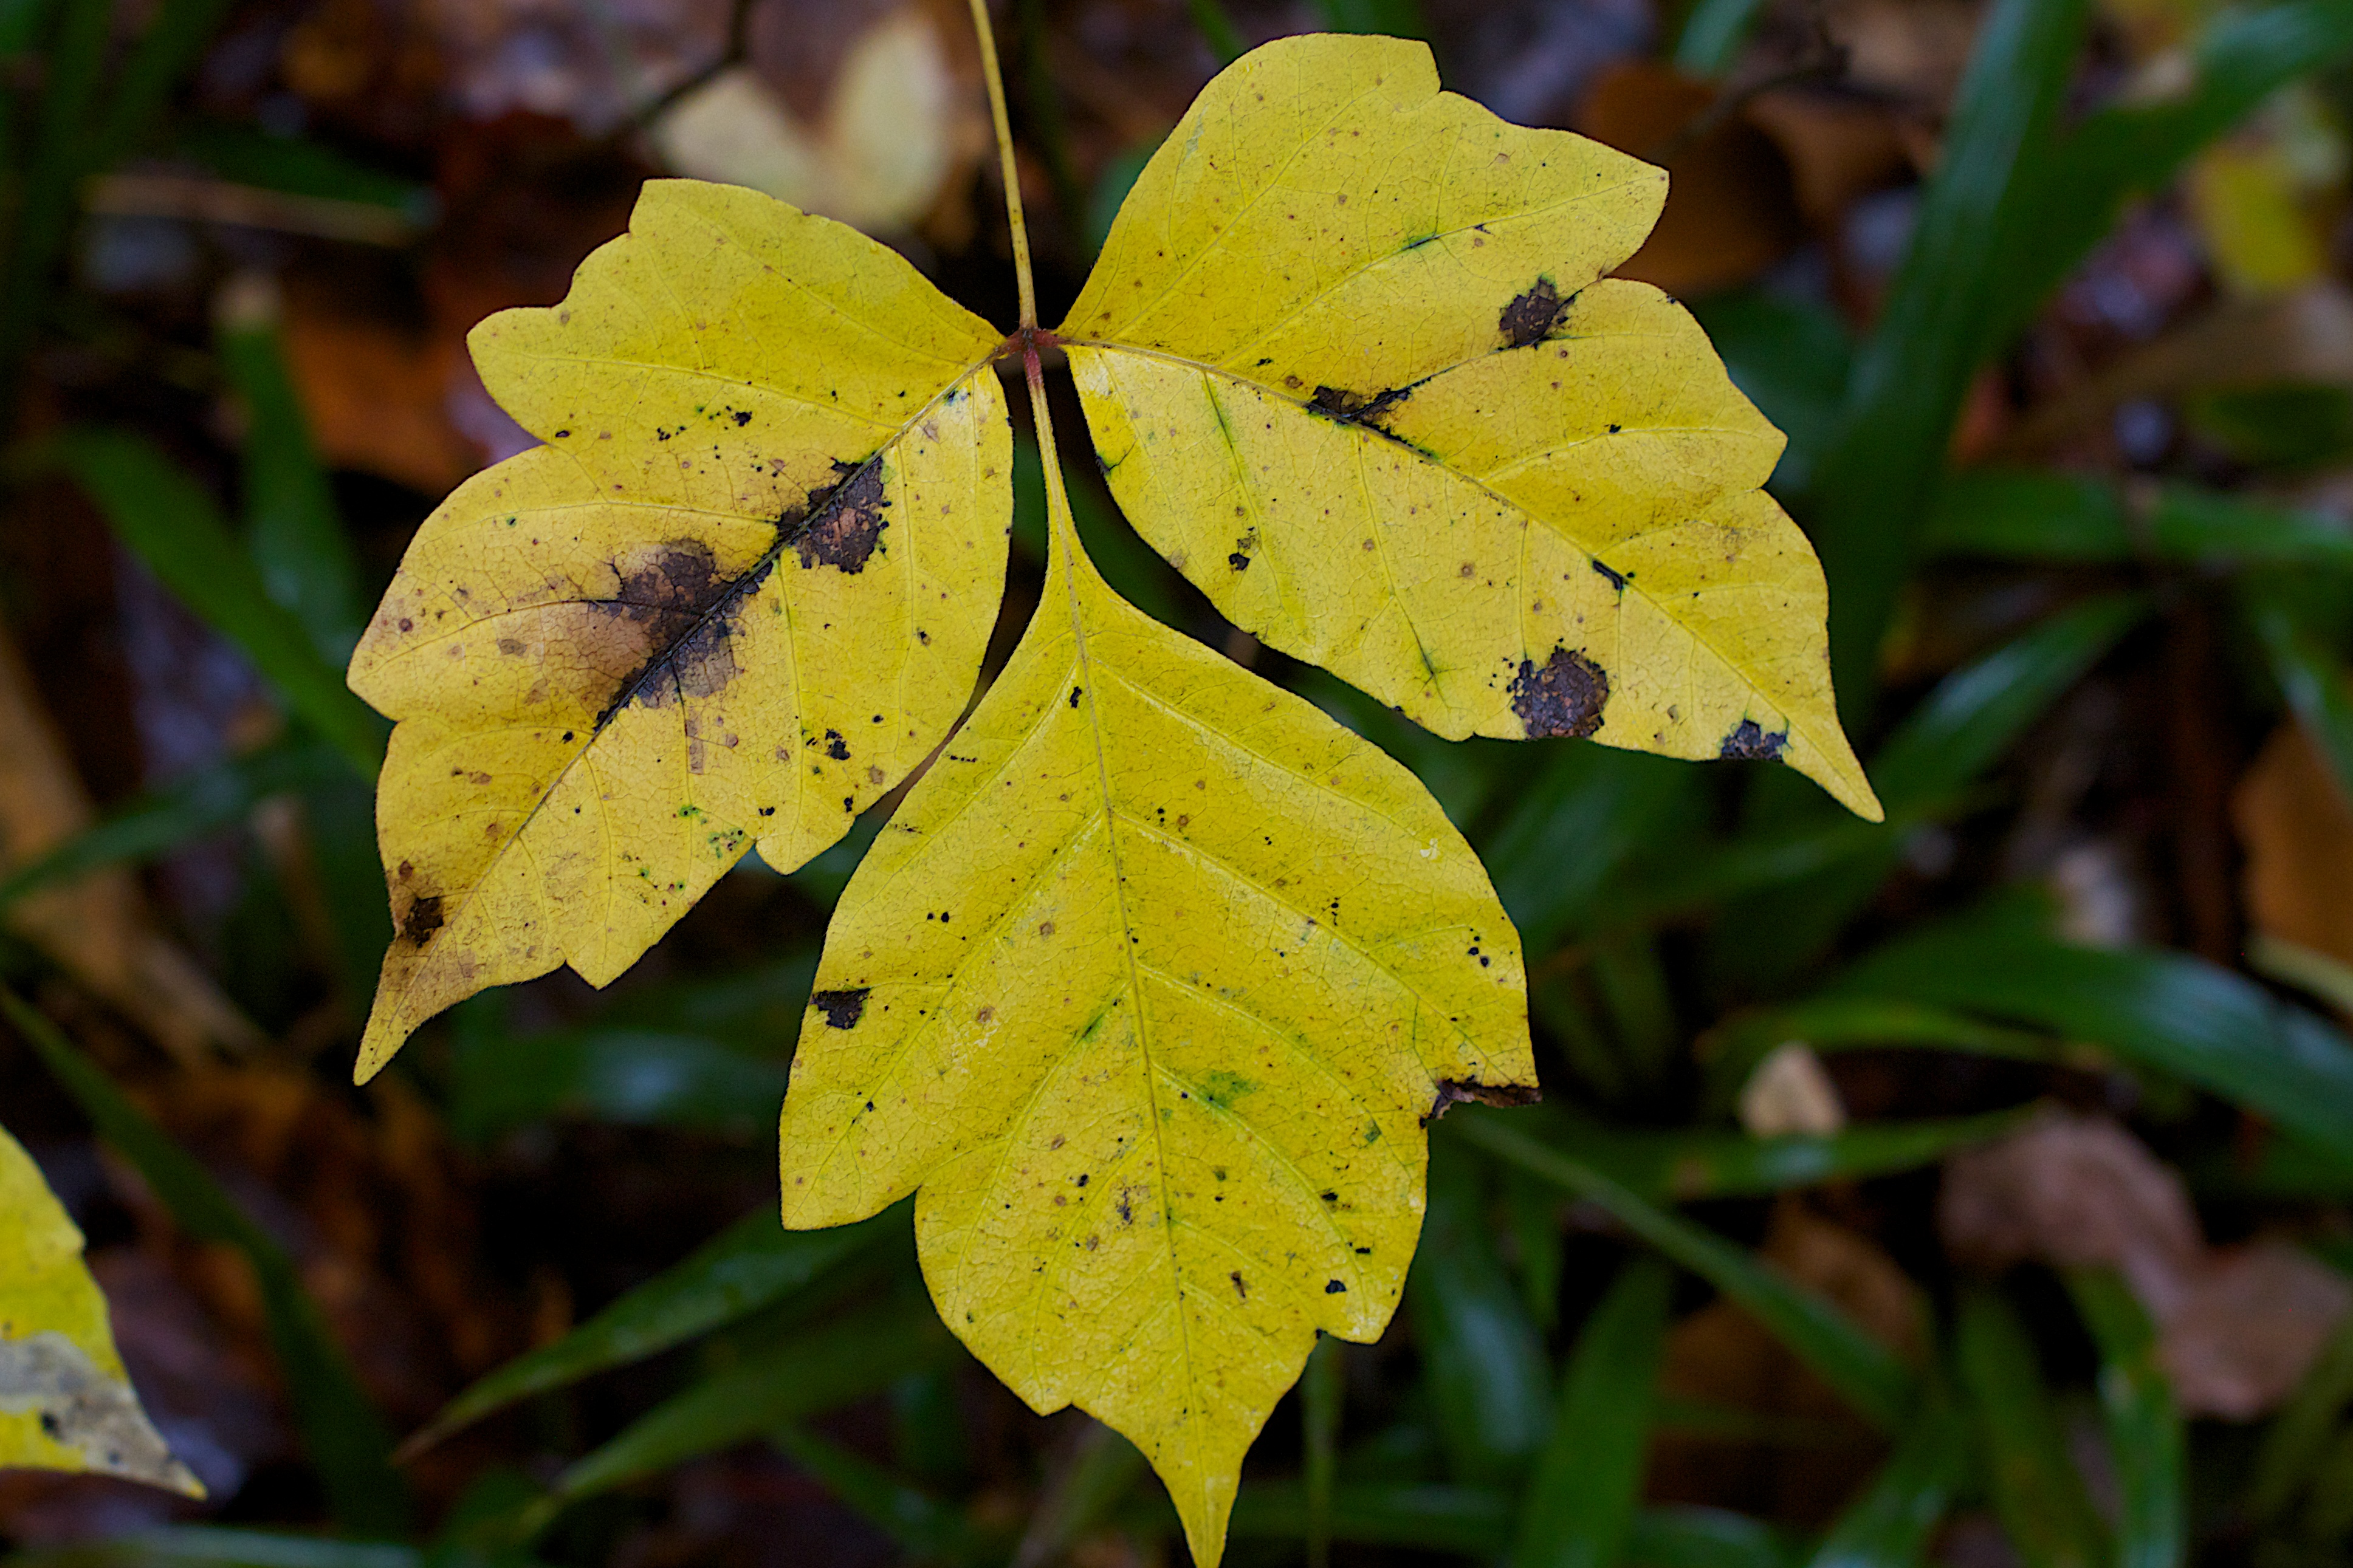
tree, nature, plant, leaf, flower, autumn, botany, yellow, flora, wildflower, shrub, odyssey, macro photography, flowering plant, woody plant, land plant